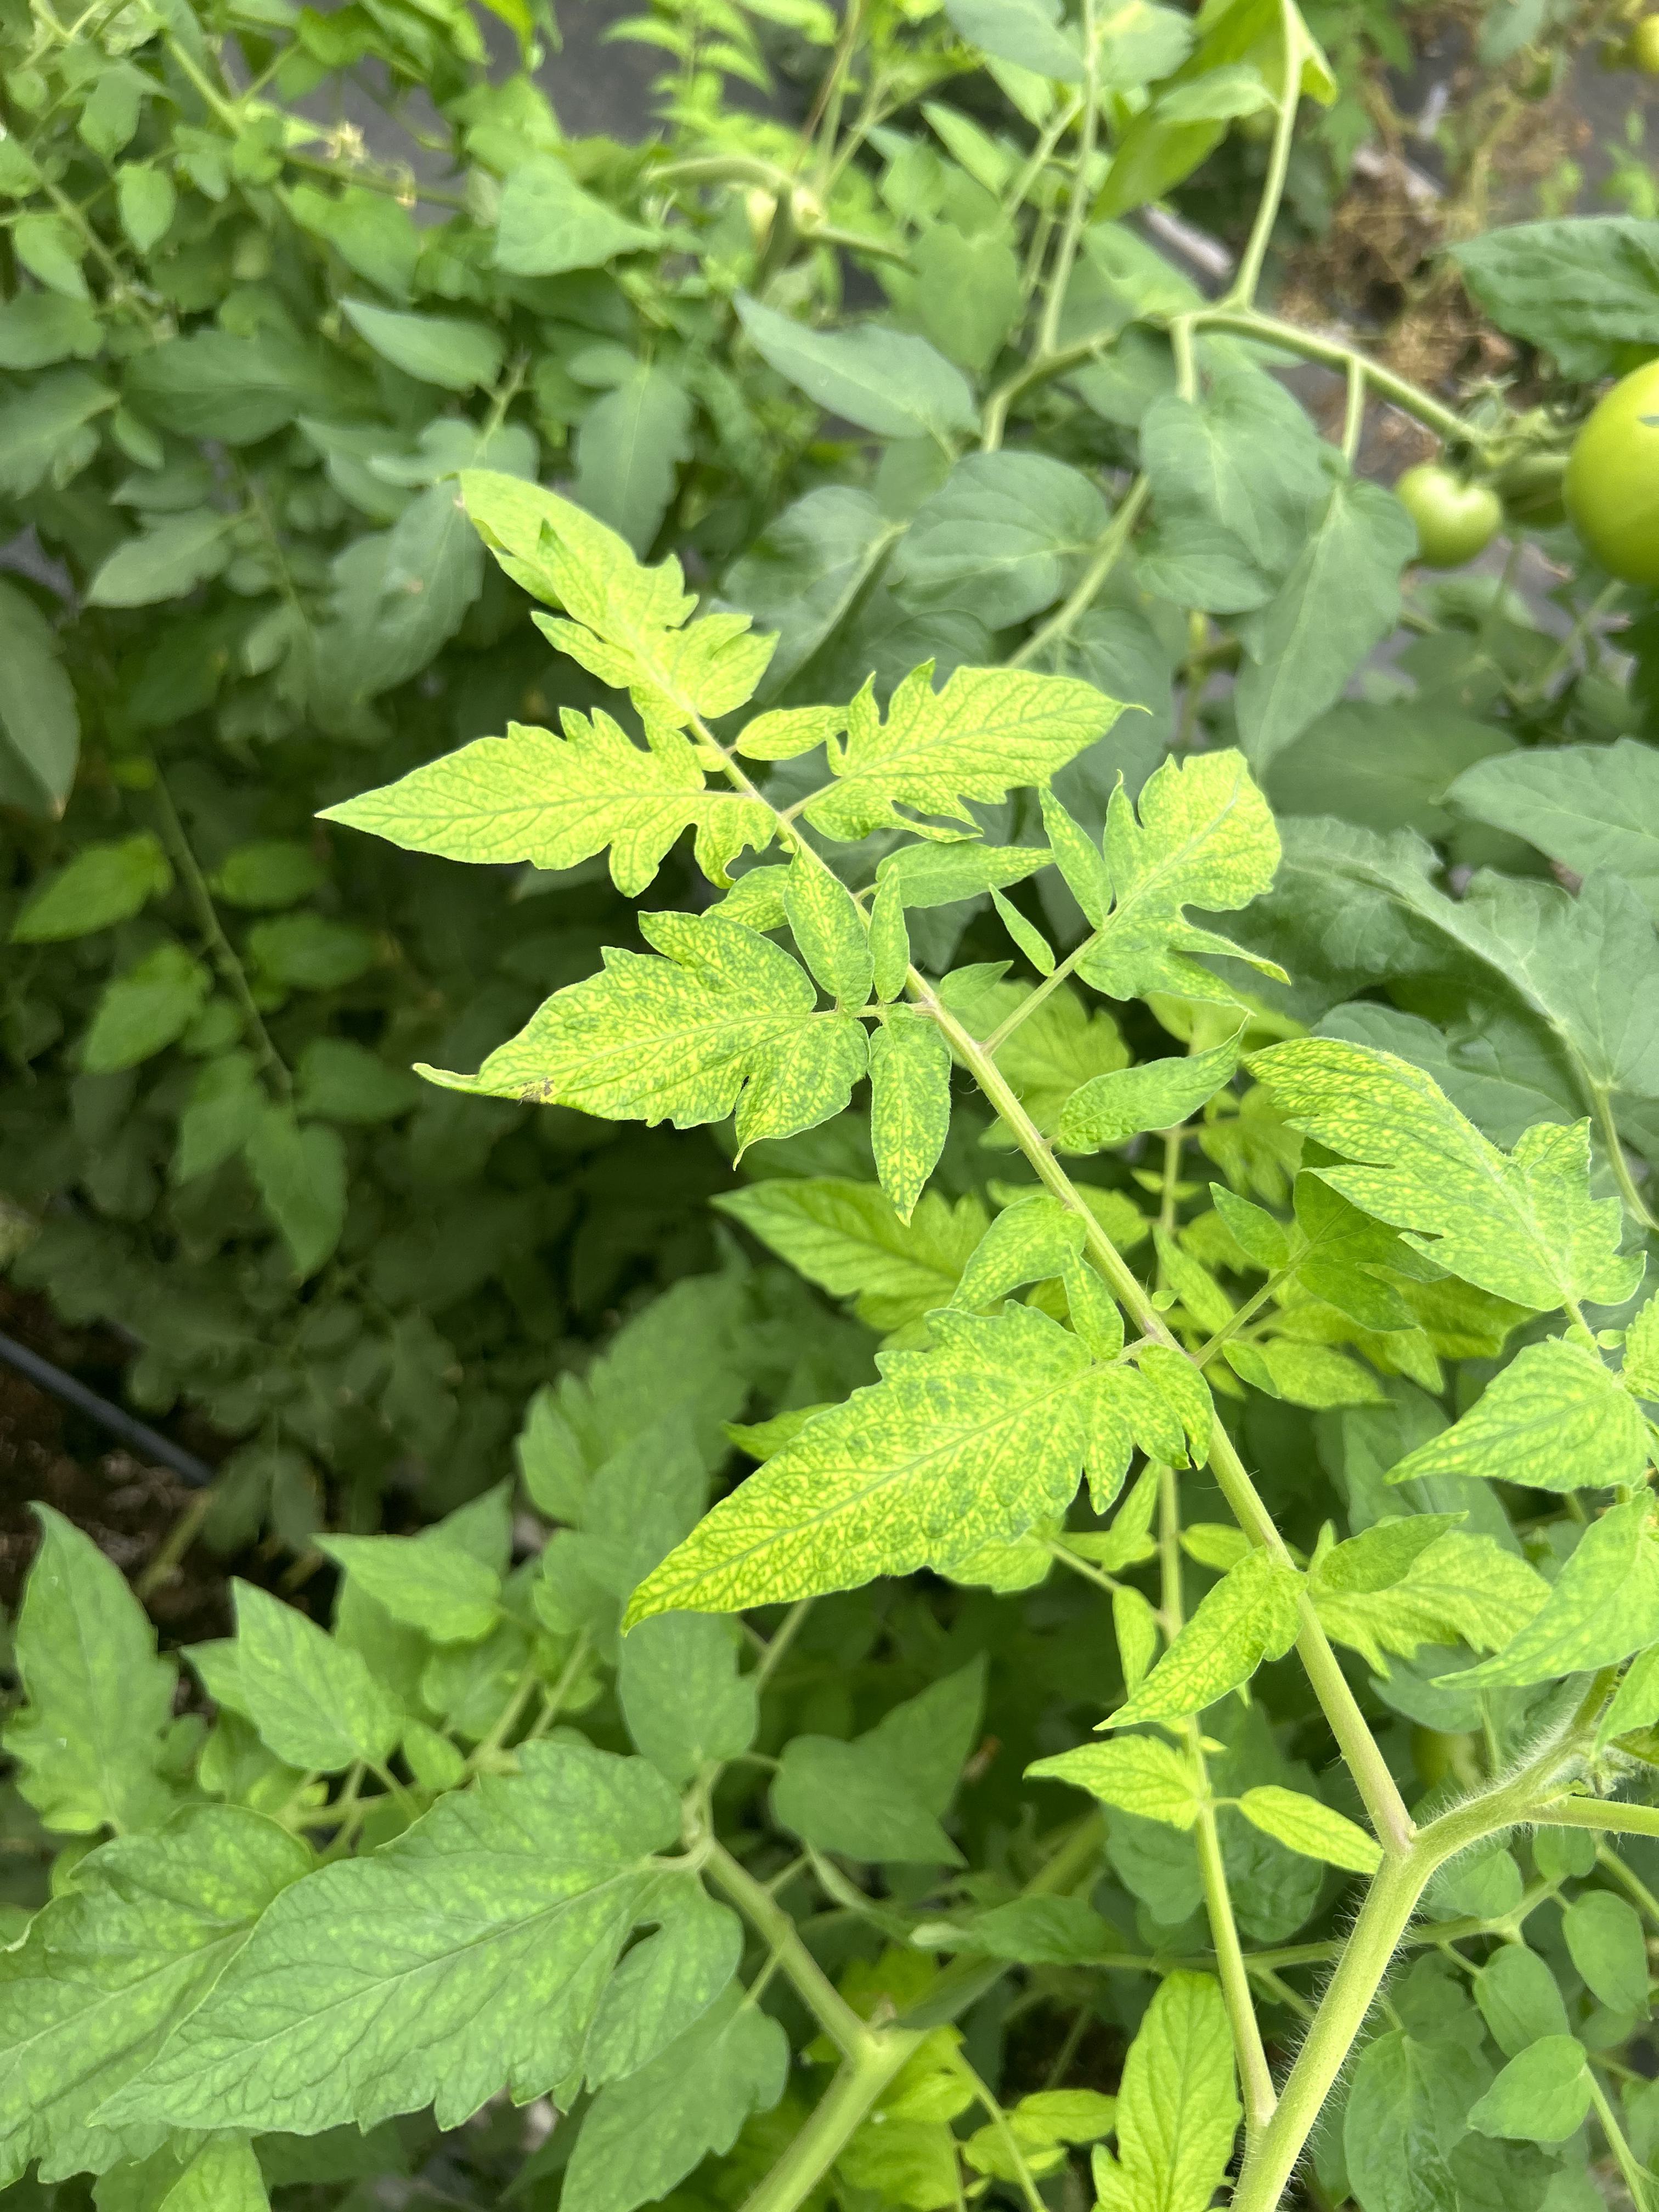
Disease: Viral